Answer in natural language. Which object is closer to green colour floor lamp, lowprofile bed with blue bedding or black tv? Choose between the following options: black tv or lowprofile bed with blue bedding
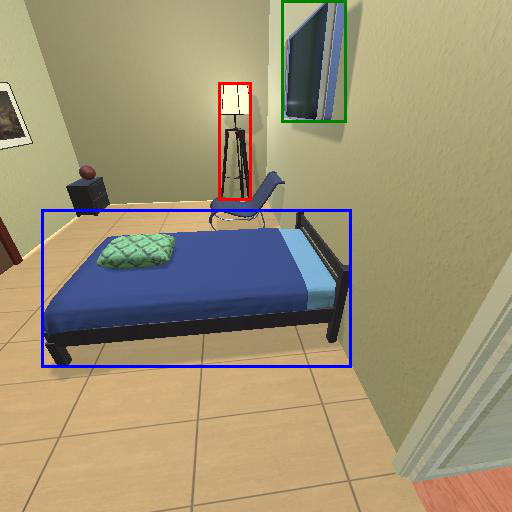
<answer>lowprofile bed with blue bedding</answer>